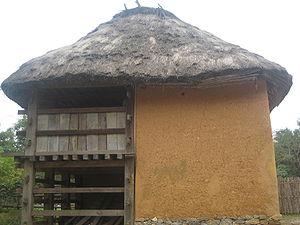
Les Hani sont l'une des 56 minorités ethniques vivant en Chine aux côtés des Han.